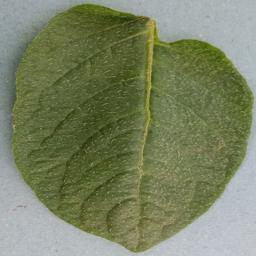
Label: Potato___Healthy